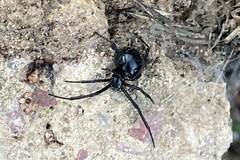
Species: Lactrodectus_hesperus